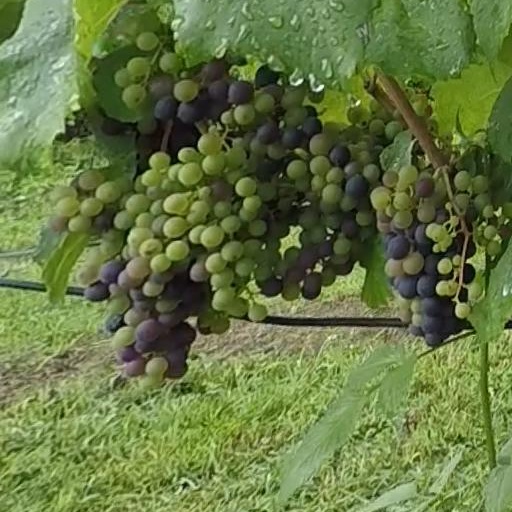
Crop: grape